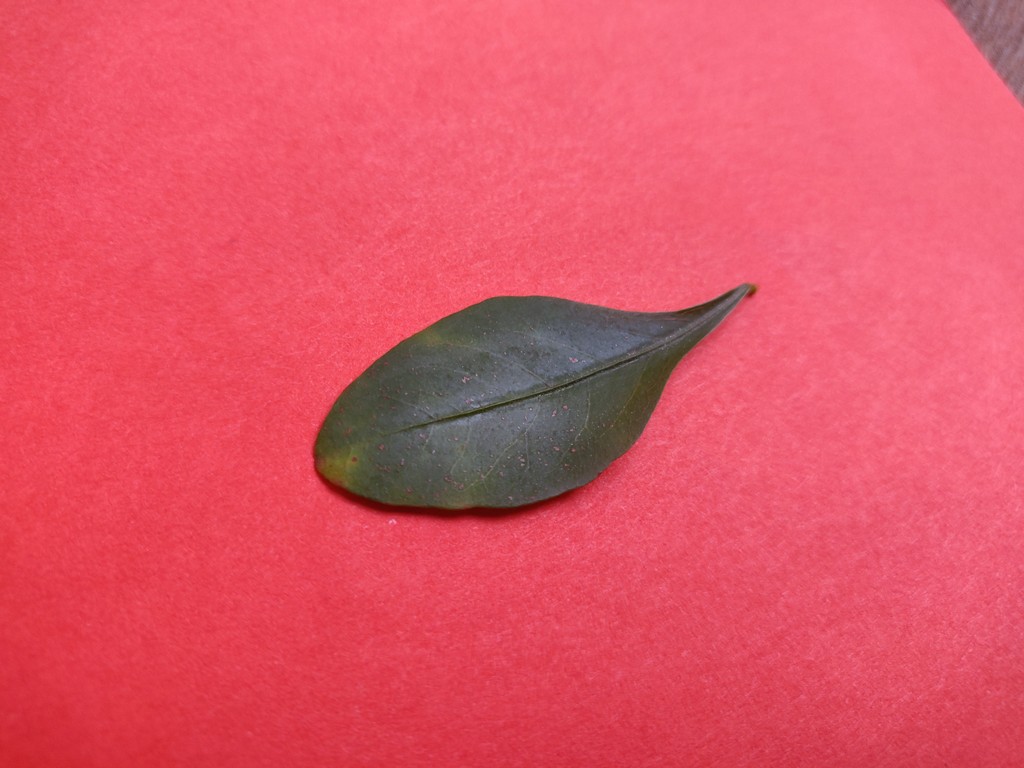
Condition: Unhealthy
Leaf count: single
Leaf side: front